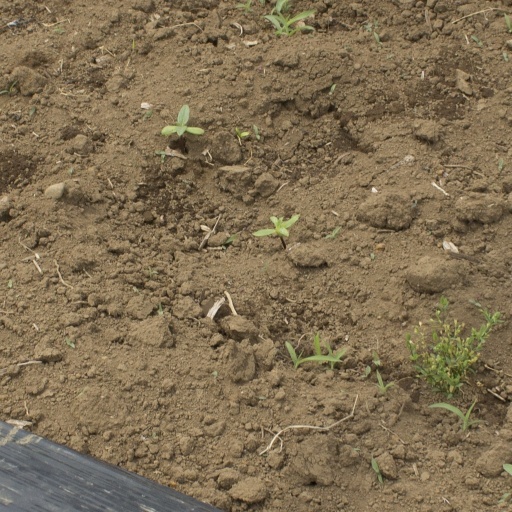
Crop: Jerusalem artichoke